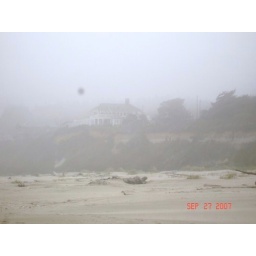
007-Foggy view of houses above beach